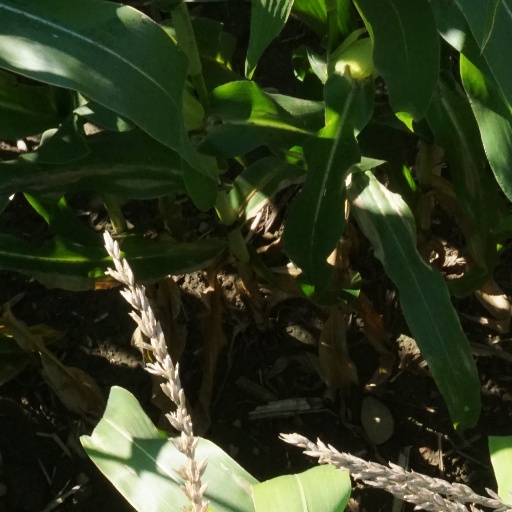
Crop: maize; corn